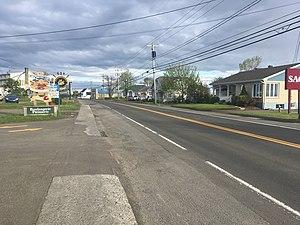
Route 132 (Québec) à Carleton-sur-Mer
La route 132 est une route nationale québécoise qui suit une orientation est/ouest sur la rive sud du fleuve Saint-Laurent. Elle dessert les régions administratives de la Montérégie, du Centre-du-Québec, de Chaudière-Appalaches, du Bas-Saint-Laurent et de la Gaspésie–Îles-de-la-Madeleine. Longue de plus de 1 600 km, c'est la route la plus longue du Québec.